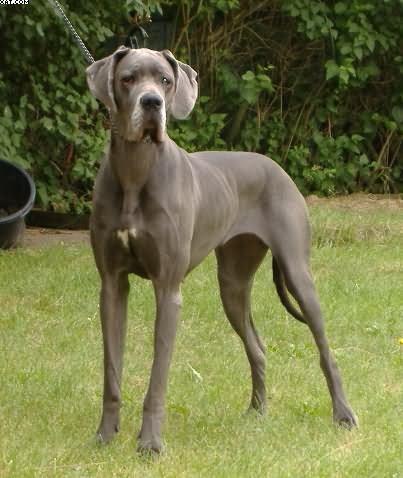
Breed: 206-n000035-Great_Dane